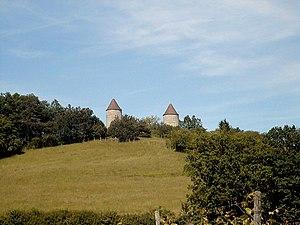
Boisse est une commune française située dans le département de la Dordogne, en région Nouvelle-Aquitaine.